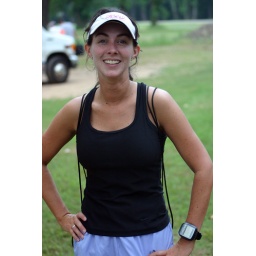
June 1st LR Sprint TRI with the swim in the ski lake and the bike and run on the NLR River trail